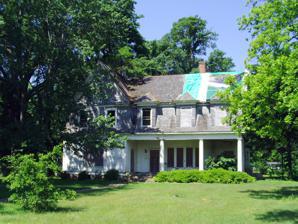
Building: Crenshaw-Burleigh House
Country: United States of America
Year built: 1905
Historic house in Arkansas, United States United States historic place Crenshaw-Burleigh House U.S. National Register of Historic Places Location in Arkansas Show map of Arkansas Location in United States Show map of the United States Location 108 N. Main St., Dermott, Arkansas Coordinates 33°31′37″N 91°26′12″W / 33.52694°N 91.43667°W / 33.52694; -91.43667 Area less than one acre Built 1905 ( 1905 ) Architectural style Colonial Revival NRHP reference No. 11001047 Added to NRHP January 27, 2012 The Crenshaw-Burleigh House is a historic house at 108 North Main Street in Dermott, Arkansas .  The two story wood-frame house was built in 1903 to replace the Crenshaw house that burned in 1902, and is a distinctive early example of Colonial Revival architecture.  Its first owner was Anna Crawford Crenshaw, granddaughter of Hon William Harris Crawford; its second owners were James Sherer Burleigh and Mattie Crenshaw Burleigh (Anna's daughter).  The house has a gambrel roof with cross gables, and a wraparound porch supported by Tuscan columns.  The second floor, built into the steep section of the gambrel roof has gable dormers with architrave surrounds. An elevator was added by the Burleighs after Sherer had a heart attack. Mattie Burleigh lived here until her death in 1970. The house was listed on the National Register of Historic Places in 2012. See also National Register of Historic Places listings in Chicot County, Arkansas References